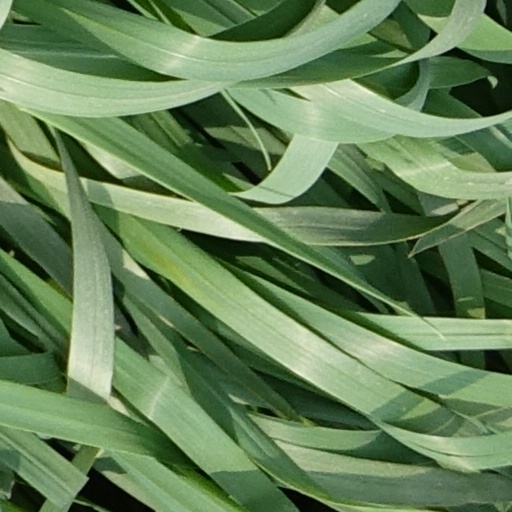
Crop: wheat